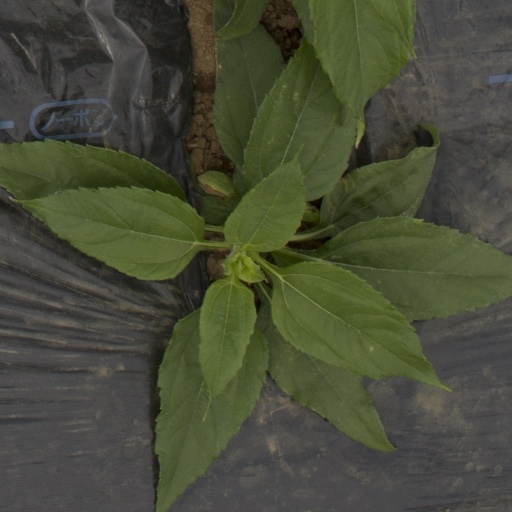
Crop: Jerusalem artichoke